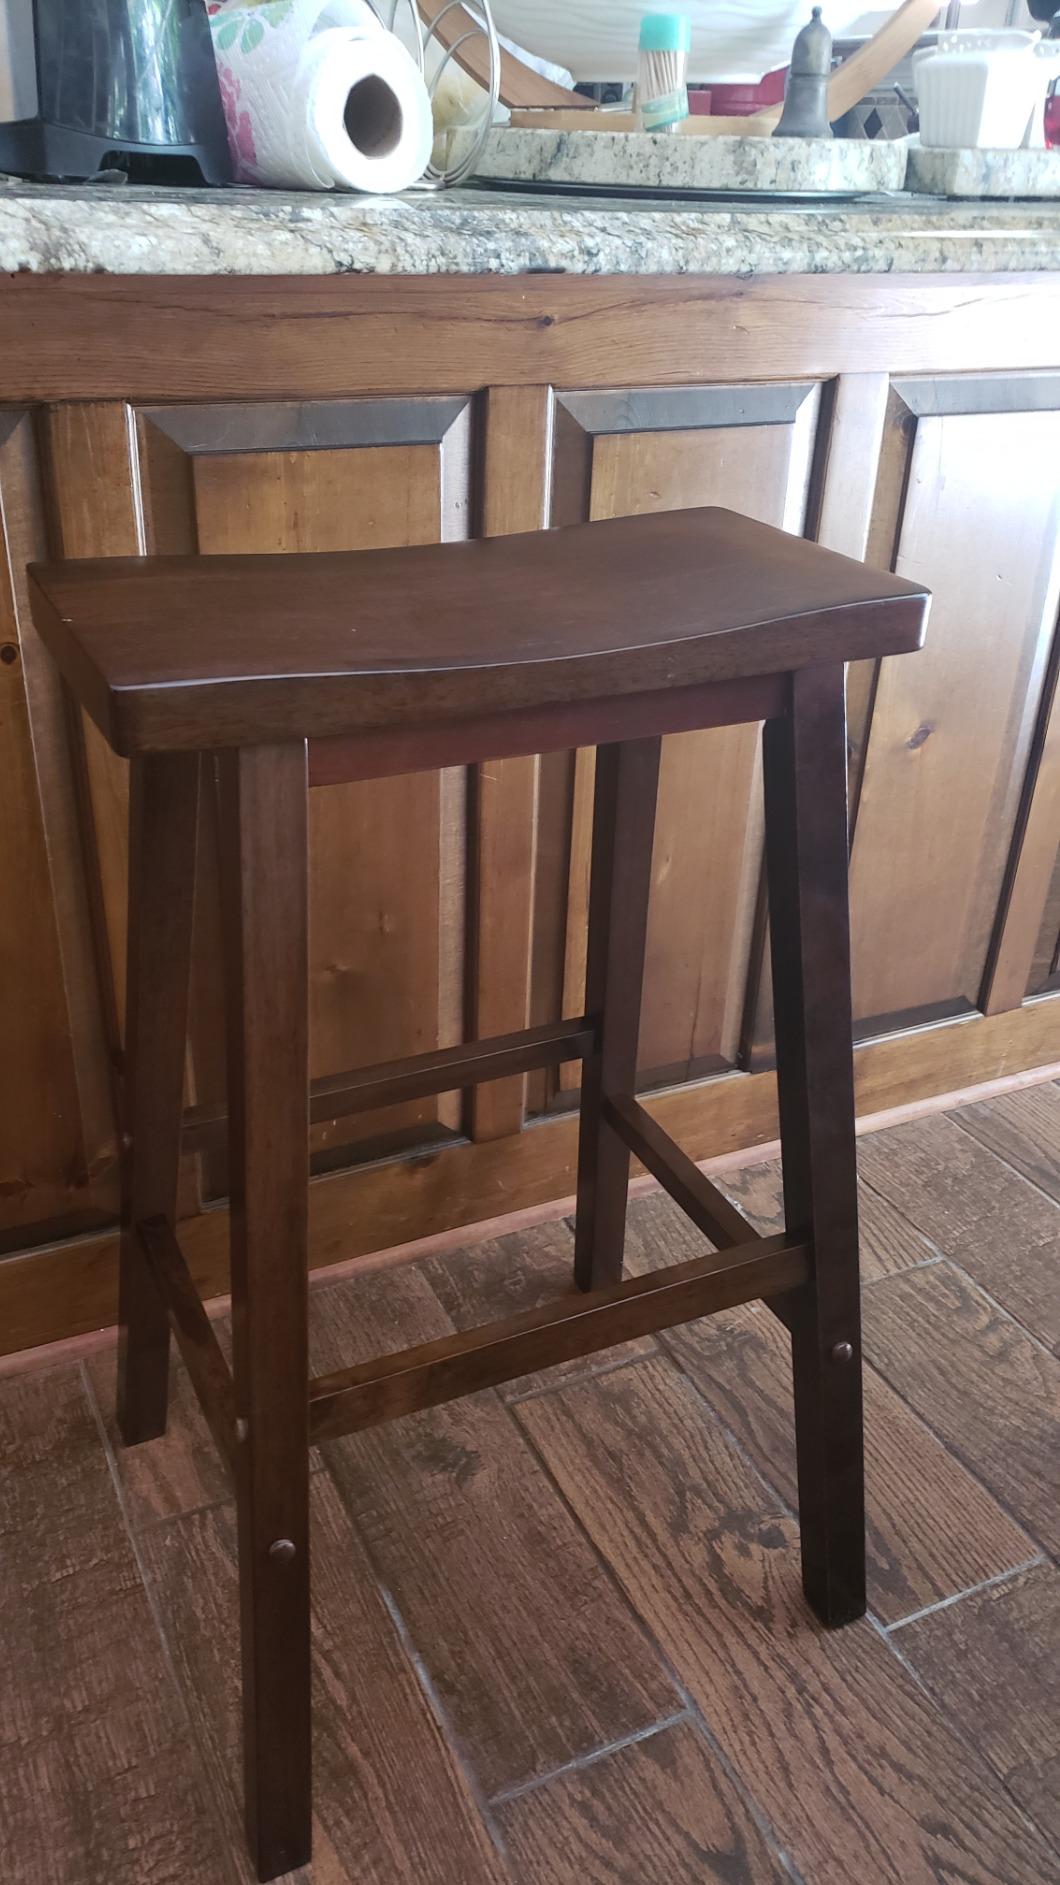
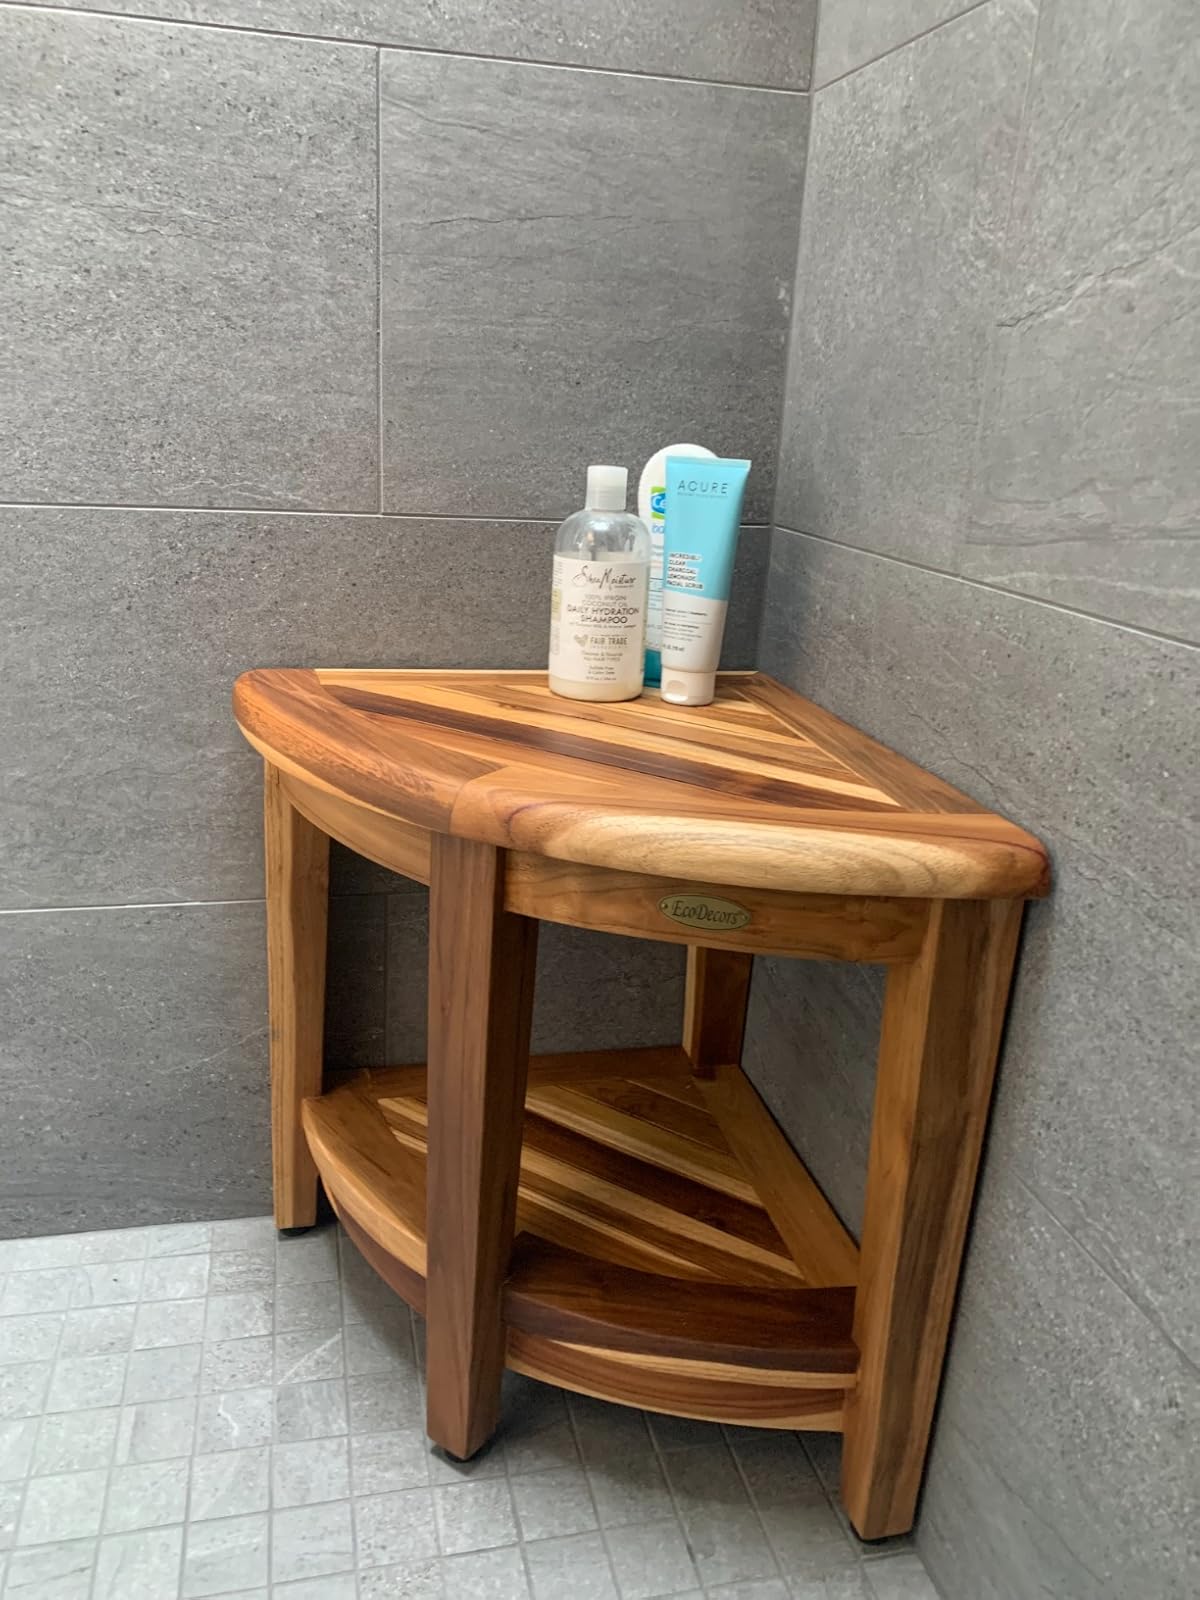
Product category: stool
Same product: no